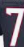
Number: 7